Adam Ant

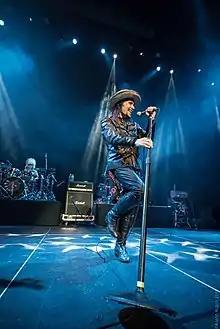
Adam Ant in 2017 at SF Masonic Auditorium in San Francisco, California

Subsequently, for the second year running, Ant was scheduled to make appearances on the summer festival circuit, interspersed with various one-off dates around the UK. This got off to an early start when Ant stepped in as replacement headliner at the Bearded Theory festival in Derby on 18 May 2012, when the Levellers had to pull out due to one of the band members being injured. Ant also played the first full band concert in continental Europe of his 2010s comeback on 24 June 2012 at the Parkpop festival in the Zuiderpark in the Hague, Netherlands, with his set broadcast on Dutch national TV. After six assorted dates around the UK in early July, Ant's next major show was a headline slot at the Silverstone Classic Festival on 21 July followed the next day by an appearance at Rewind in Perth and then at Camp Bestival on 27 July 2012.